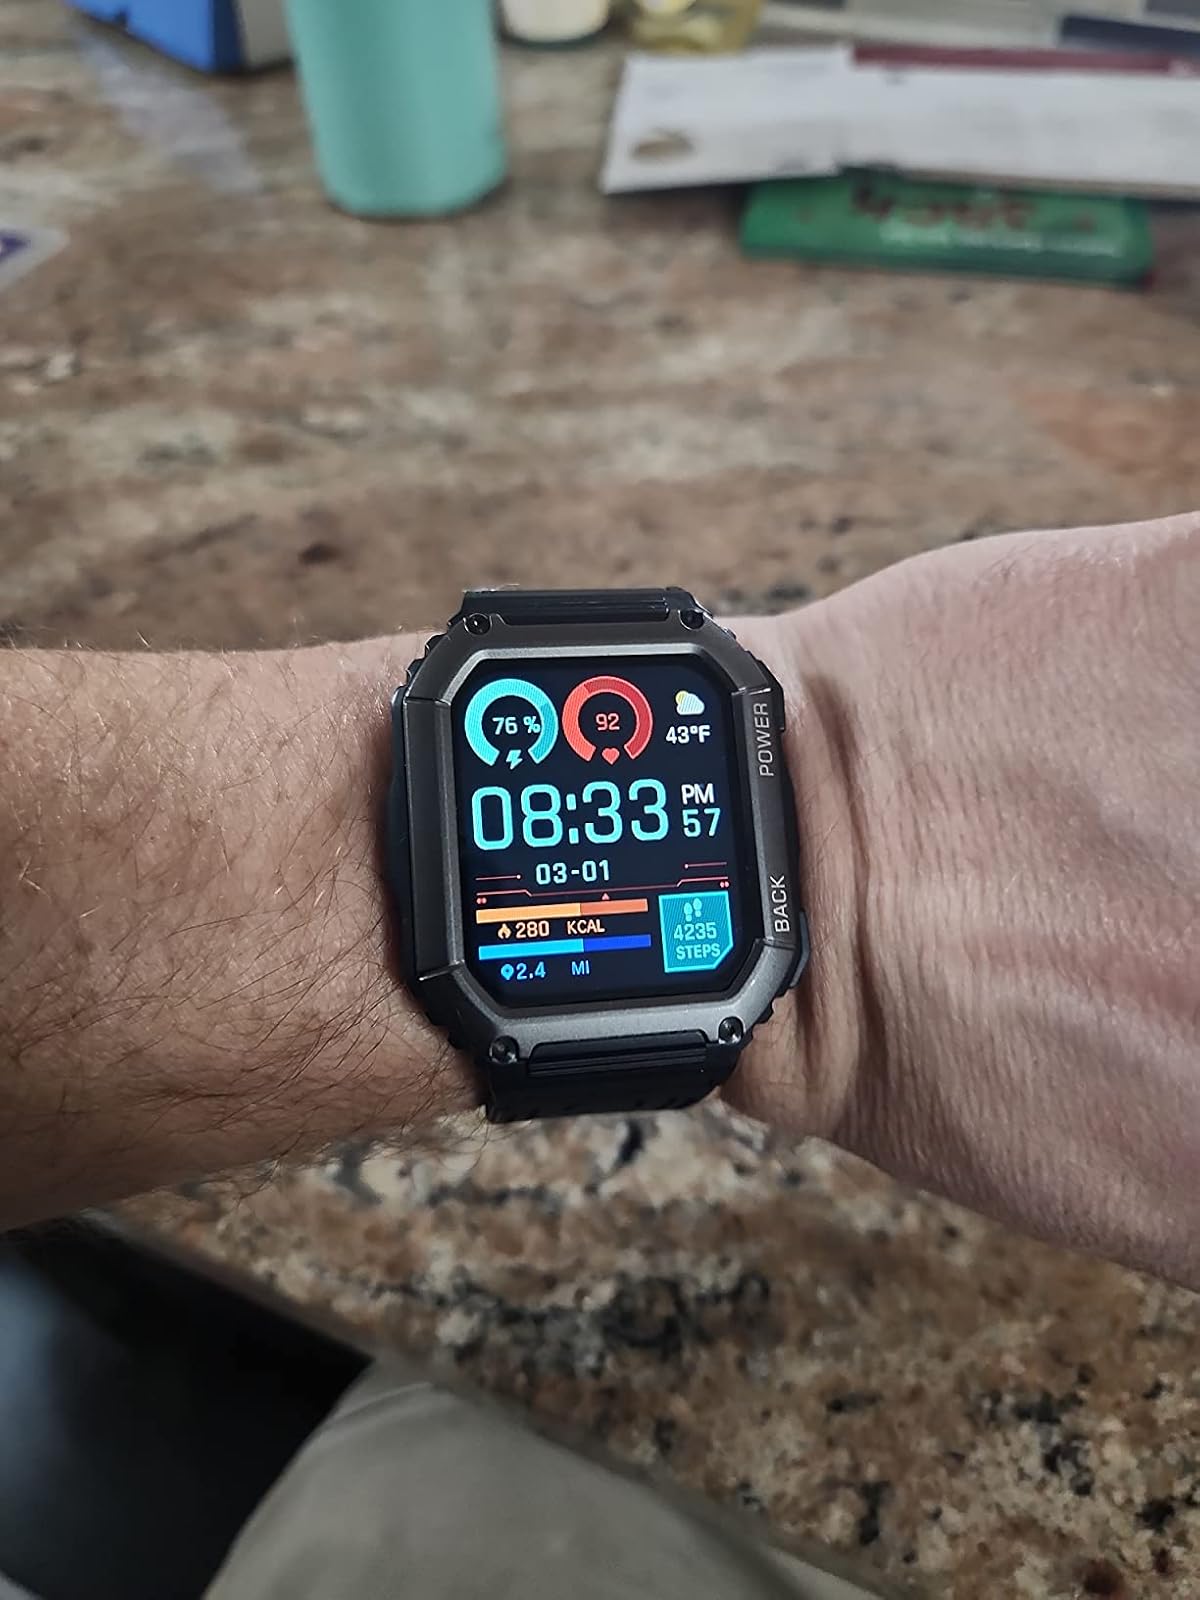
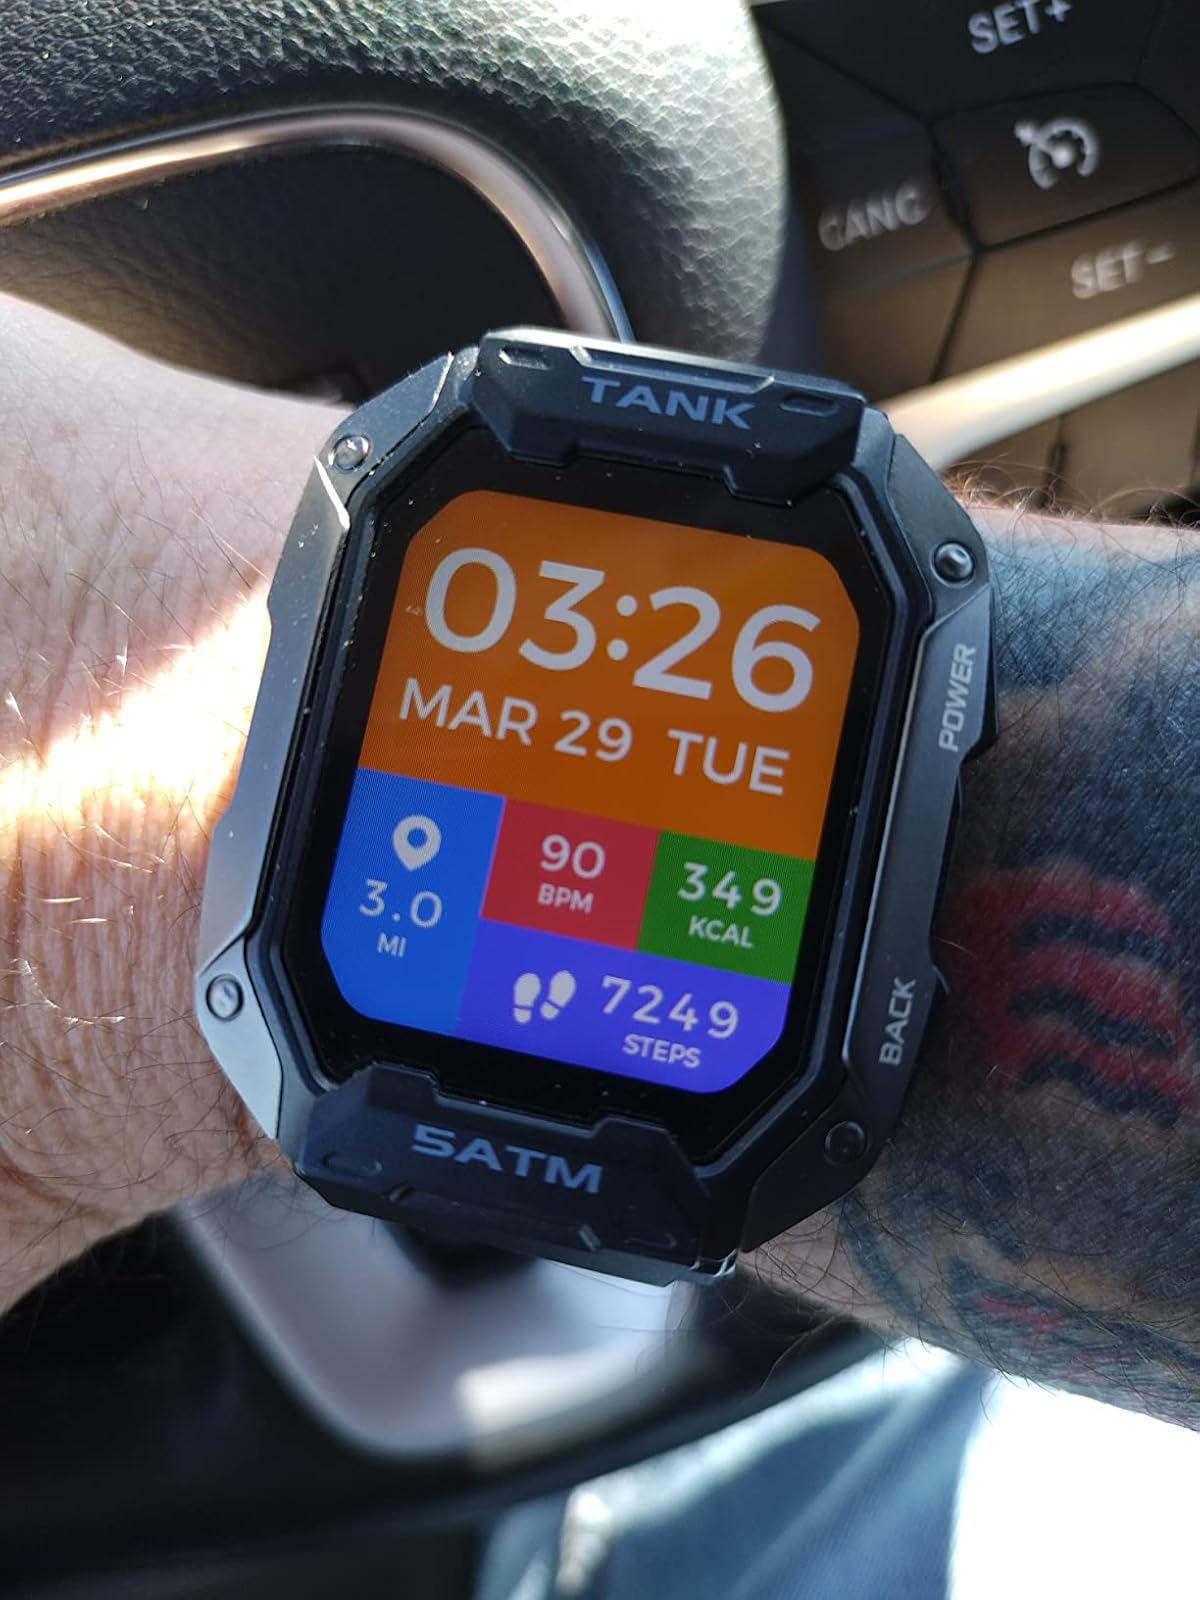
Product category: smartwatch
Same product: no